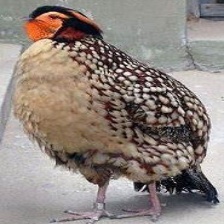
Species: CABOTS TRAGOPAN
Scientific name: TRAGOPAN CABOTI